Karel Hruška

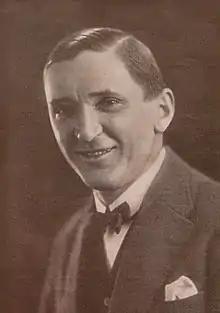
Karel Hruška

Karel Hruška (14 June 1891 – 17 October 1966) was a Czech tenor, radio personality, and actor of the stage and film. He was an unusual singer for his day in that he recorded and performed both classical and popular music. Possessing a great comic talent, he specialized in creating character parts on the opera stage. He was a much loved Principál komediantů in Bedřich Smetana's "The Bartered Bride", notably portraying the role a total of 855 times during his career.